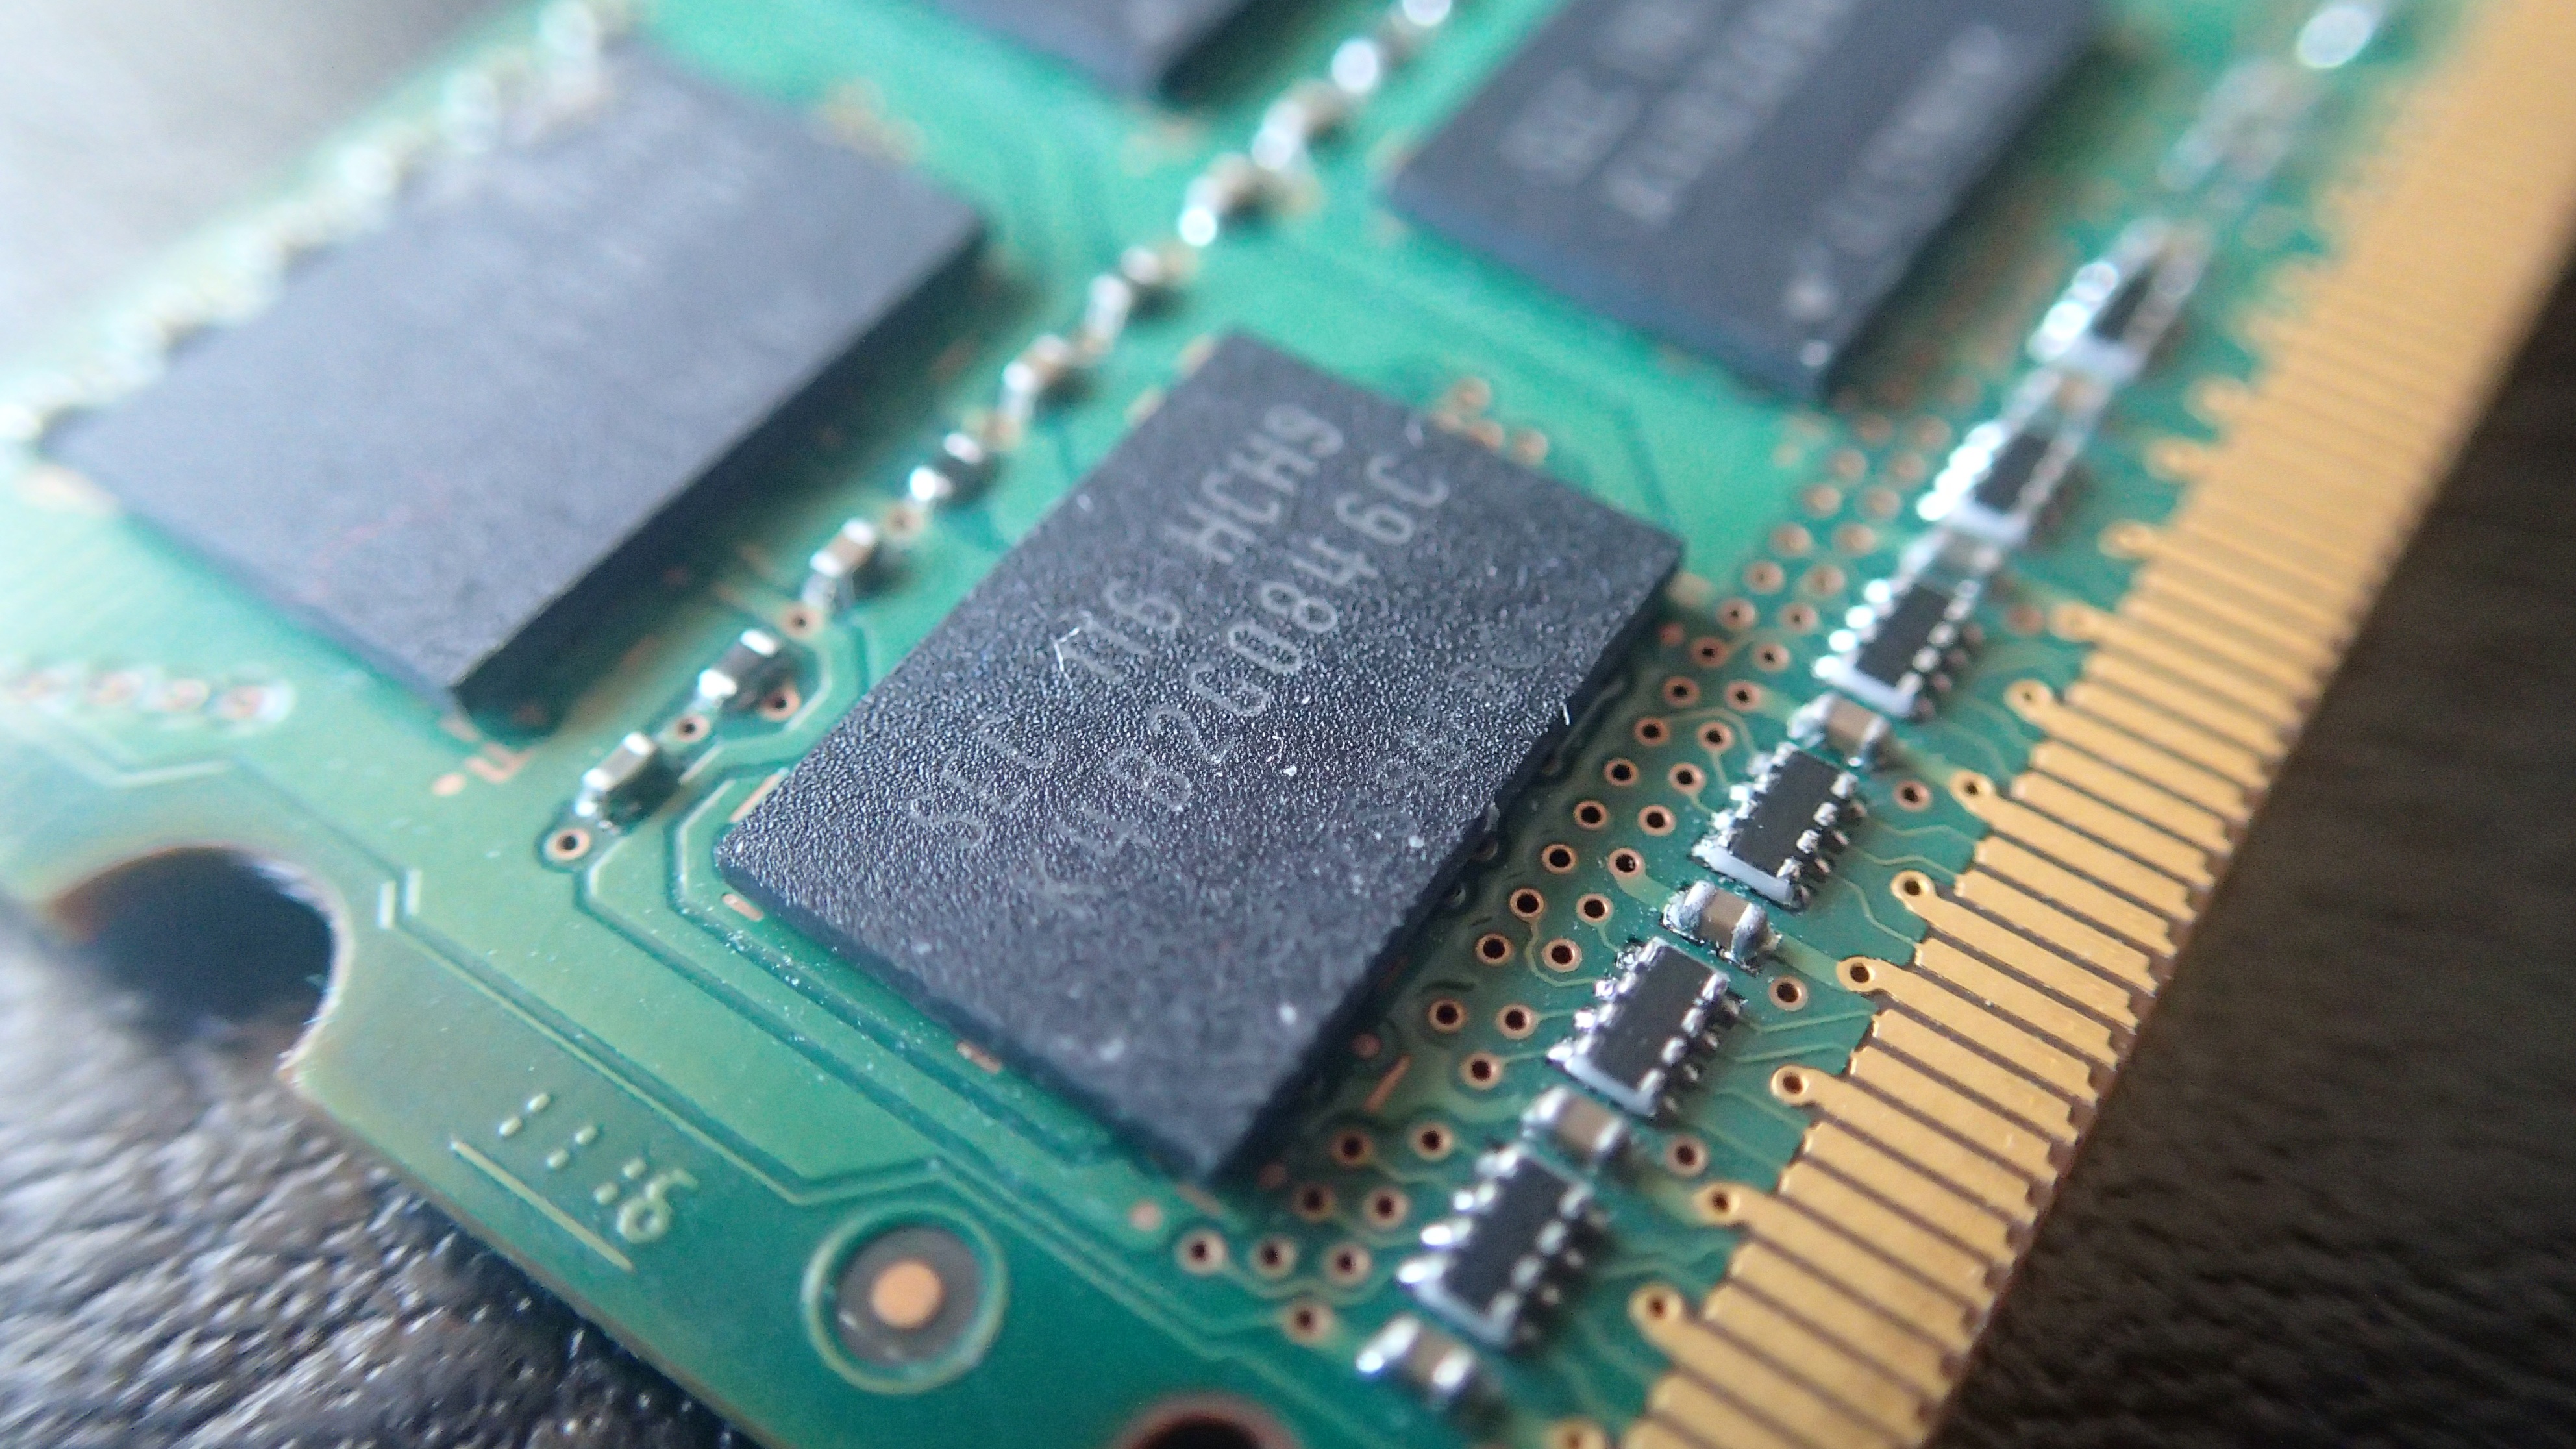
computer, technology, gadget, memory, card, electronics, hardware, pc, ram, circuit, module, component, microcontroller, electronic device, personal computer hardware, electronics accessory, random access memory, ram module